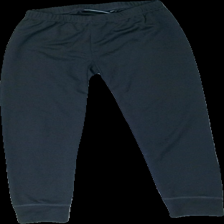
View: front
Type: Tights
Category: Children
Brand: On The Peak
Colors: Grey
Material: 100% polyester
Cut: Regular, Tight
Size: 128
Season: All
Trend: Sports
Price range: <50
Recommended usage: Reuse